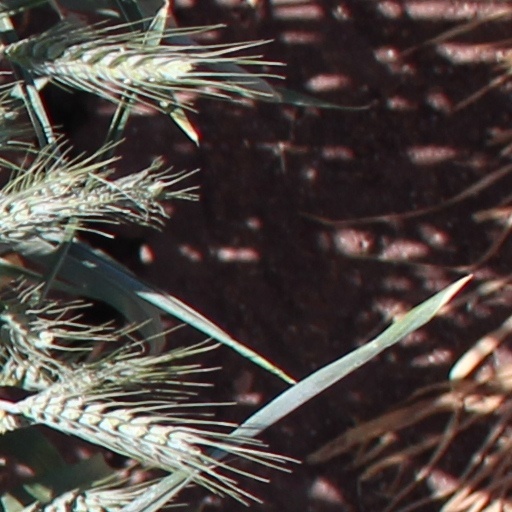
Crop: wheat